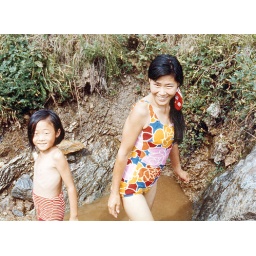
Photography by Paul Rivard. Look how dirty the water is!